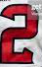
Number: 2